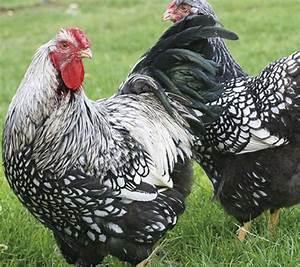
chicken